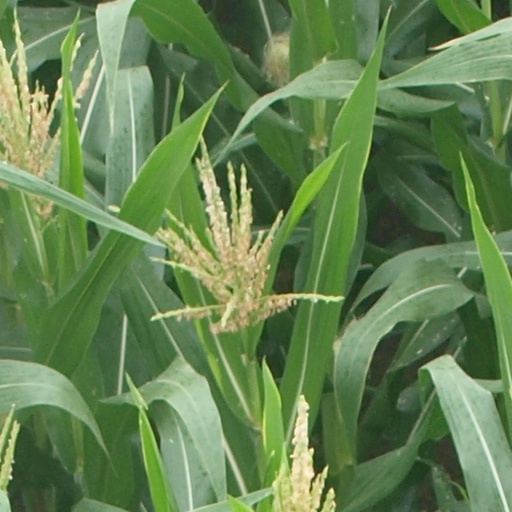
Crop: maize; corn